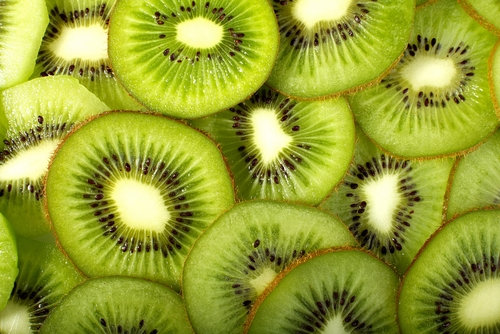
Label: Kiwi